States and federal territories of Malaysia

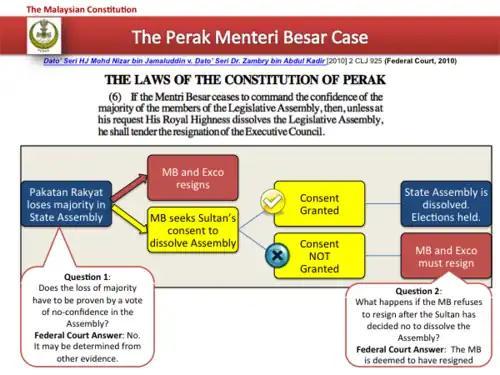
The 2009 Perak constitutional crisis, resolved in court through the "Nizar v Zambry" case, found that a chief minister could be replaced without a vote of no confidence.

Each state has its own constitution, which must conform with the principles of the national constitution. Each state also has a Westminster-style unicameral legislature called the "Dewan Undangan Negeri" (DUN), which vary in size between states from 15 members (Perlis) to 82 members (Sarawak). As with the federal parliament, members of DUN are elected through first-past-the-post voting in single-member constituencies. The average population represented within each state constituency differs between states. State constituencies are divisions of national constituencies. Thus, like the national constituencies, they are generally based population, albeit with rural constituencies sometimes deliberately smaller. This urban-rural disparity is largest in Sabah and Sarawak. The term of DUN members is five years unless the assembly is dissolved earlier by the Ruler or Governor on the advice of the Chief Minister. Rulers and Governors hold discretionary powers in withholding consent to dissolve the DUN. While historically state elections mostly aligned with national elections, electoral calendars began to significantly diverge around 2020. Each state sends two senators elected by the DUN to the "Dewan Negara" (Senate), the upper house of the federal parliament. While the main court system is national, each state has its own Syariah Court system.